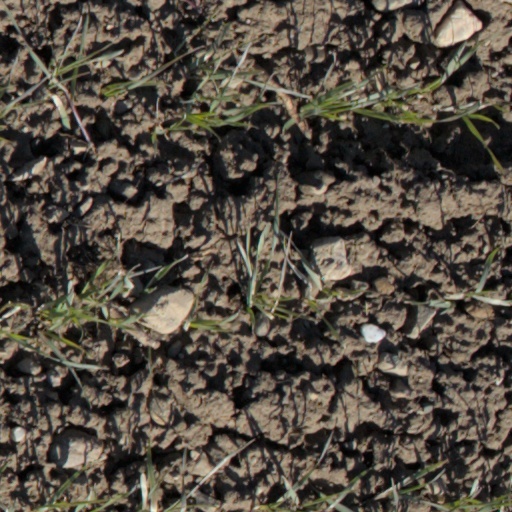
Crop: wheat